Tangerang

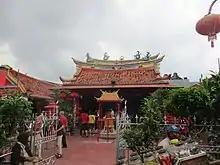
Boen Tek Bio is the Taoist Temple in Tangerang with Benteng Chinese

Tangerang's economy depends highly on service sectors, trading, financial service, and manufacturing. Jatake, which is Tangerang's biggest industrial area, is home to over 1,000 industrial corporations.